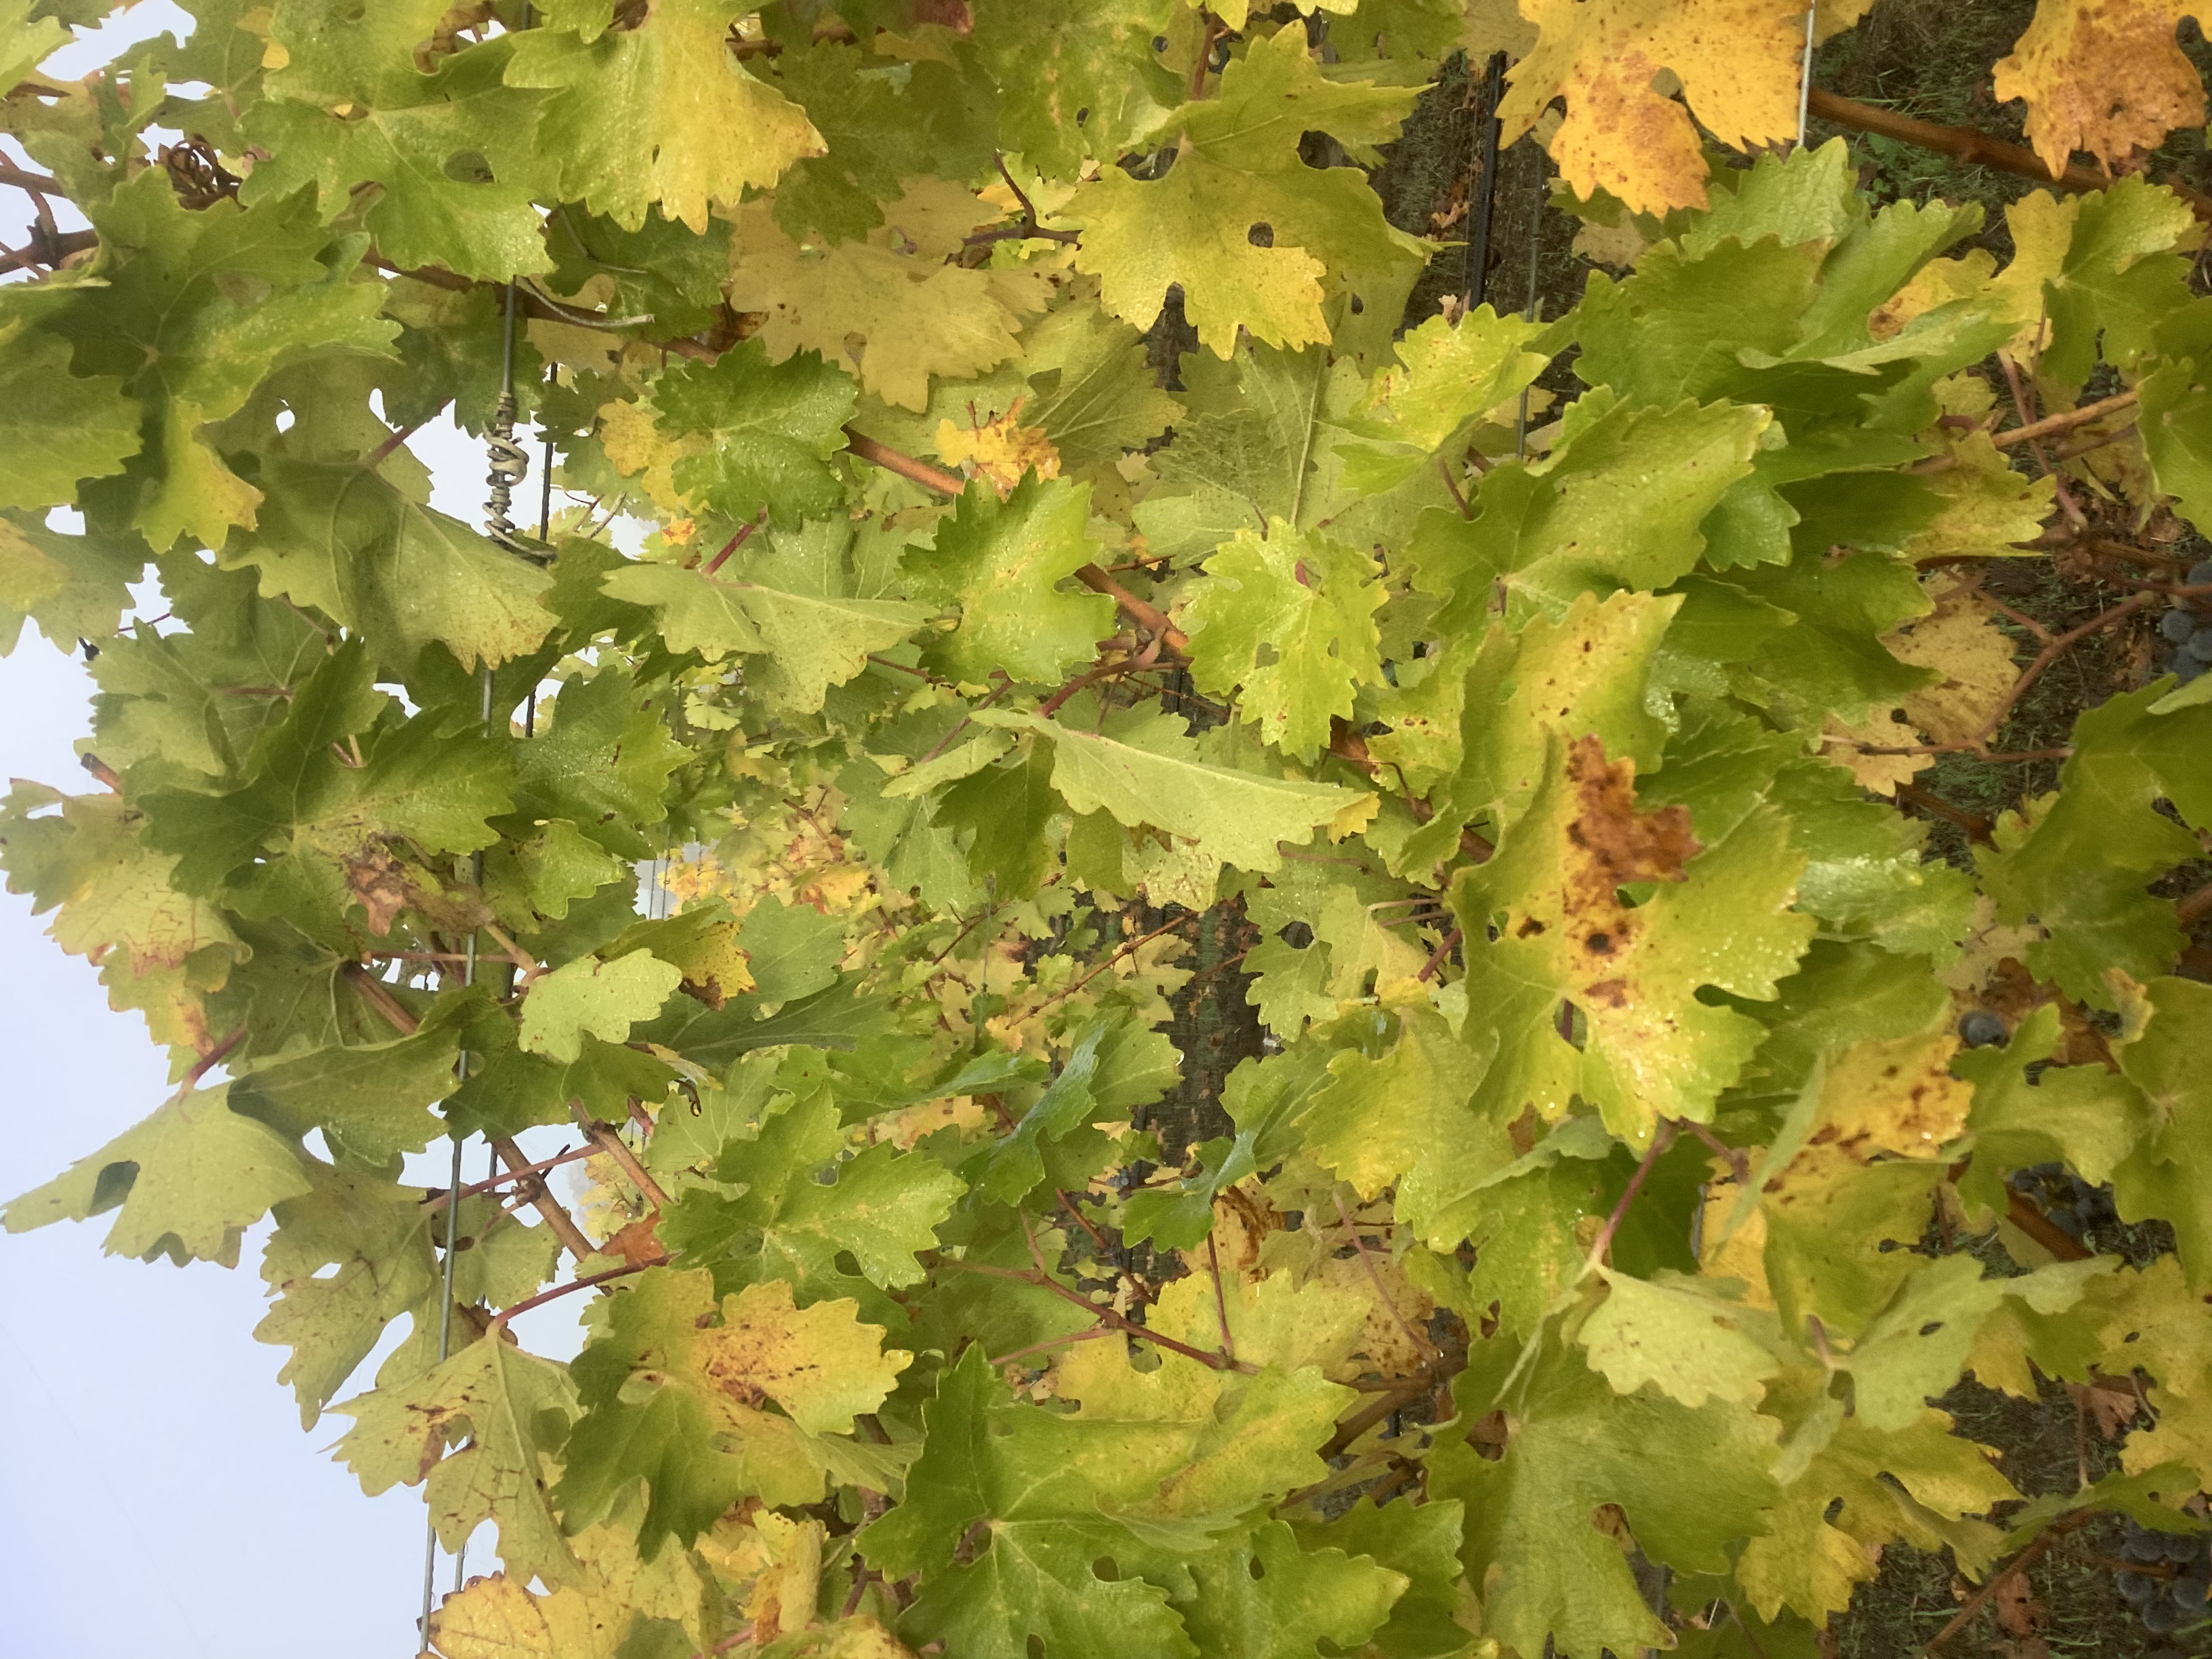
Label: No Virus